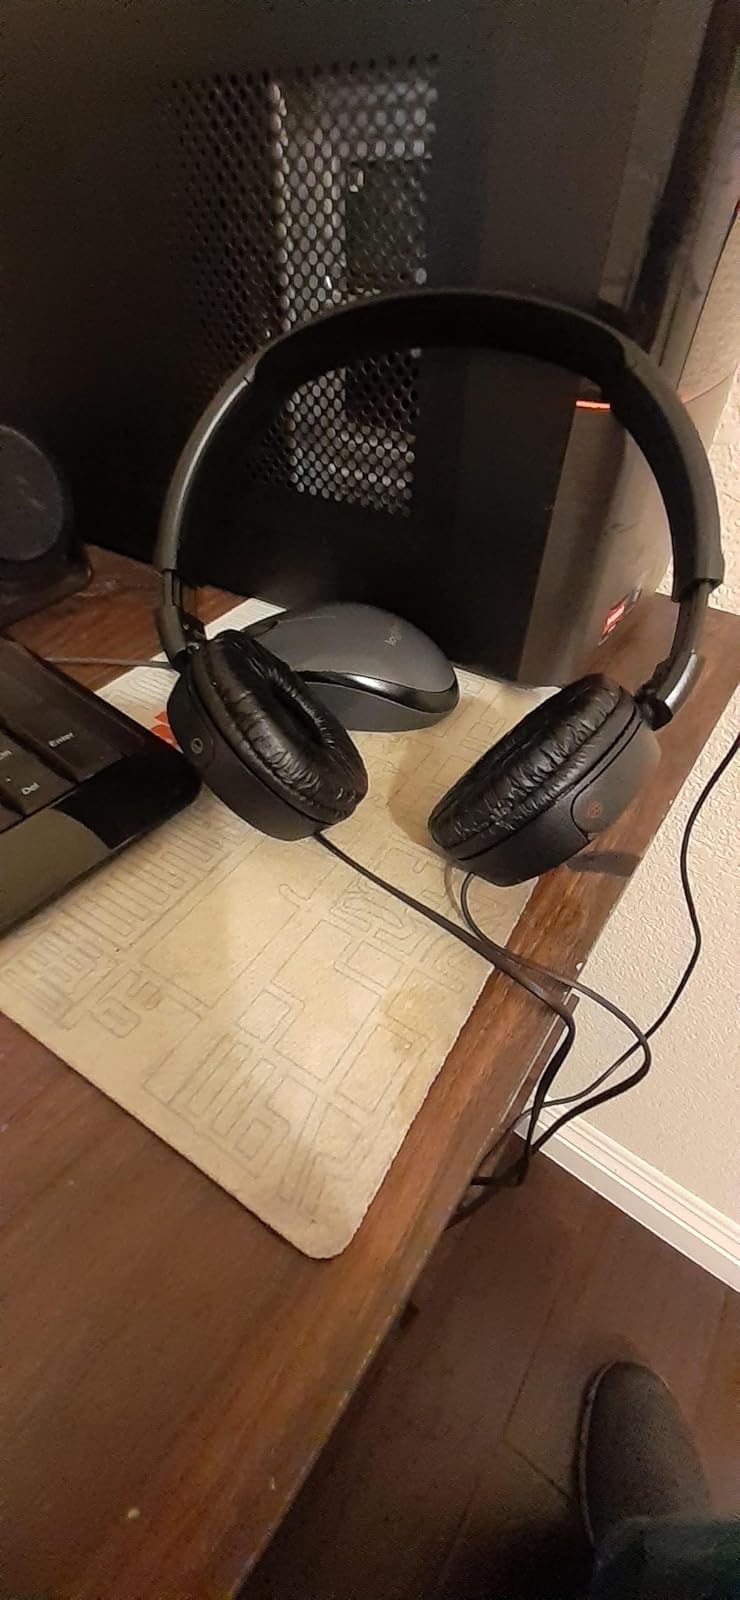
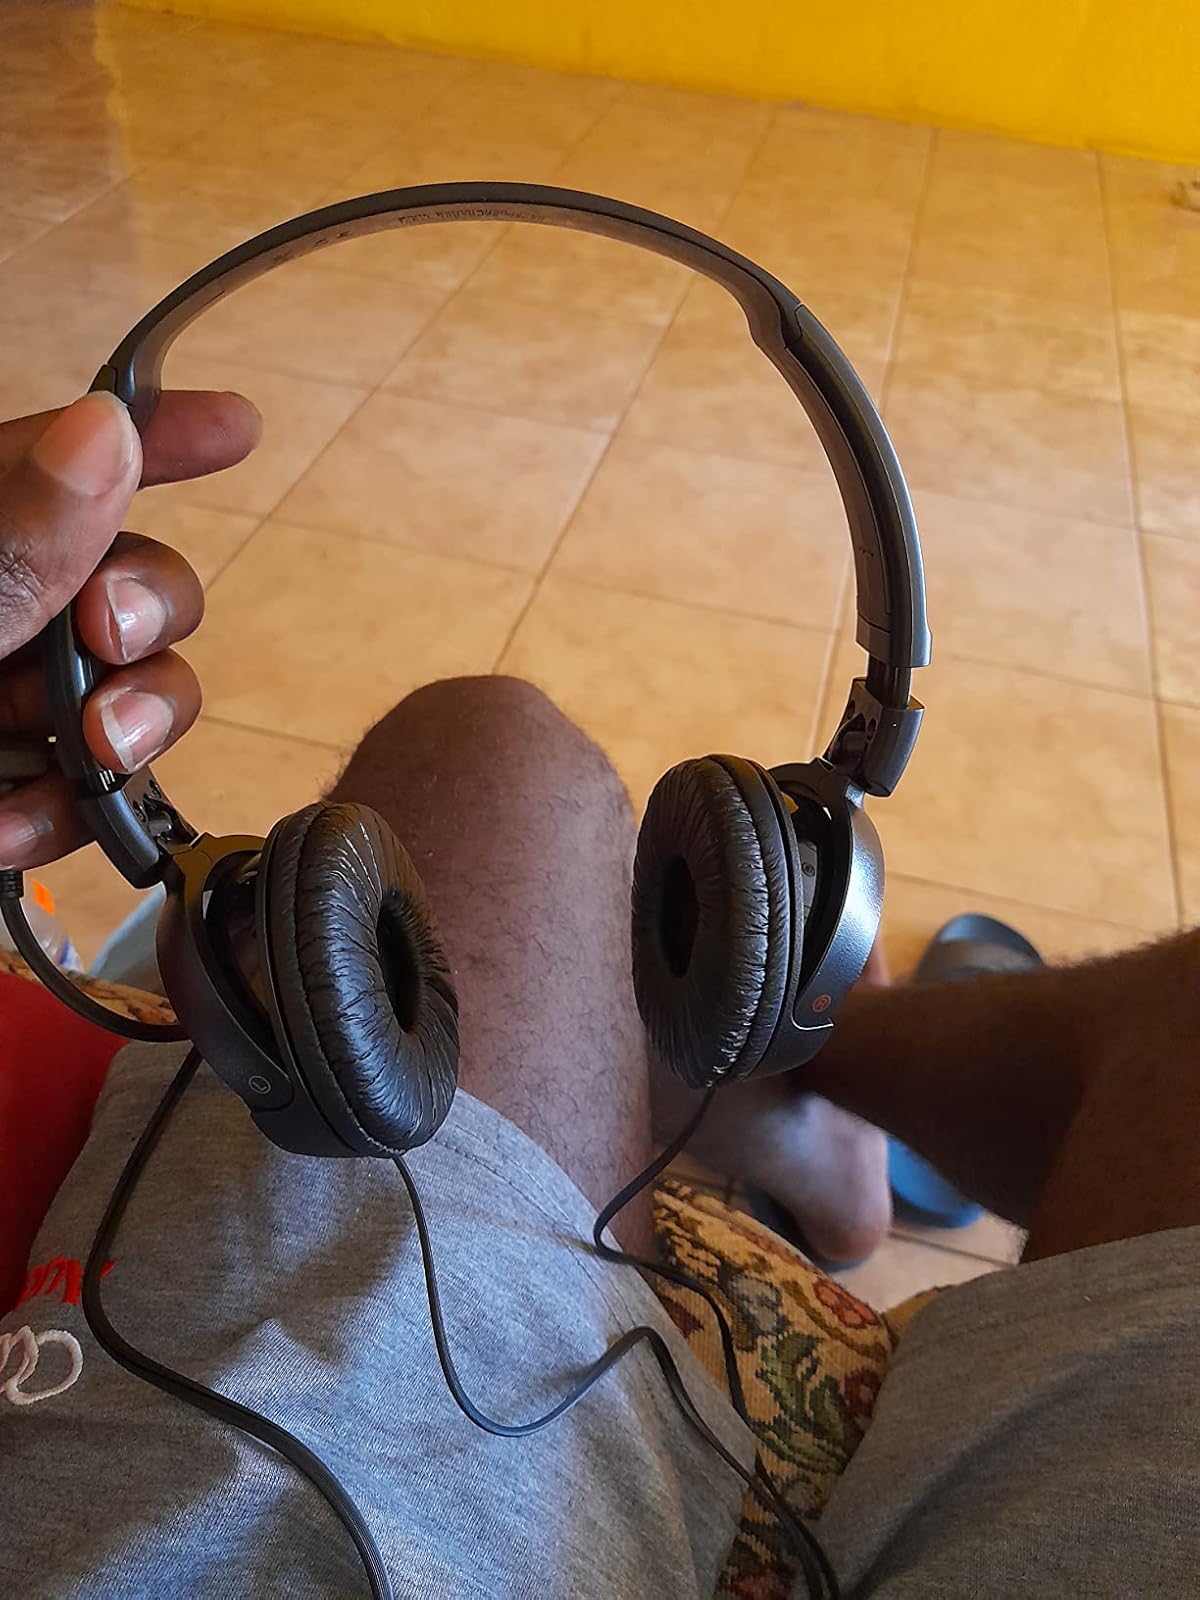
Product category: headphones
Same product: yes